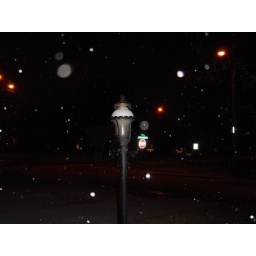
Ice on the lamp post in front of my house (11/29/06)